The Croods

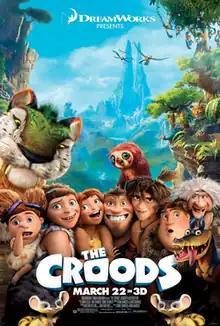
Theatrical release poster

The Croods (also known as Crood Awakening) is a 2013 American animated adventure comedy film produced by DreamWorks Animation. The film was directed by Chris Sanders and Kirk DeMicco, both of whom also wrote the screenplay. The film stars the voices of Nicolas Cage, Emma Stone, Ryan Reynolds, Catherine Keener, Clark Duke, and Cloris Leachman. The film is set in a fictional prehistoric Pliocene era known as "The Croodaceous" where Grug, patriarch of the Croods, is threatened by the arrival of a genius named Guy, who comes up with revolutionary new inventions as they trek through a dangerous land in search of a new home.